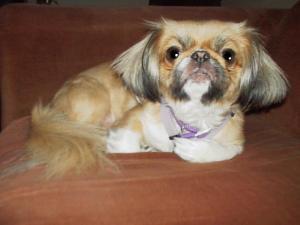
Pekinese